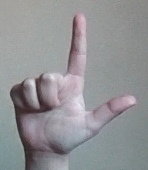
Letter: laam